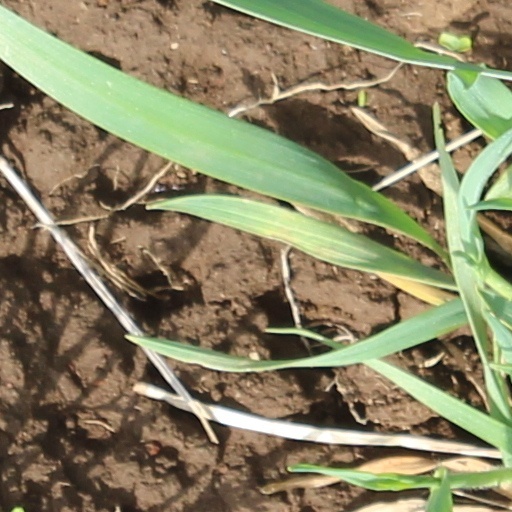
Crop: wheat